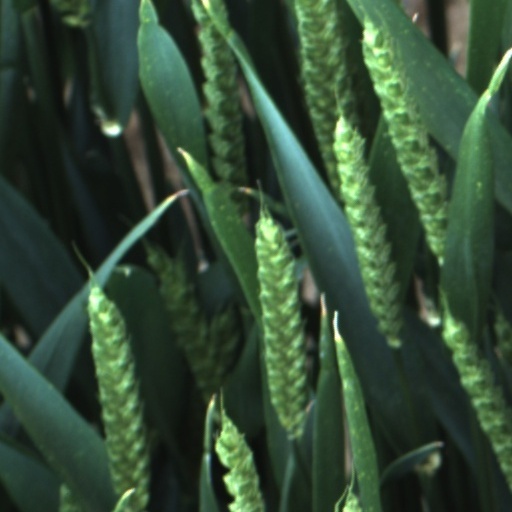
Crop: wheat